Sigma Guitars

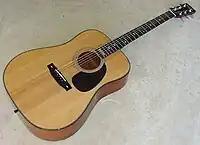
1980 Sigma D-10 Anniversary Guitar

Early Korean-made guitars show this same brand, only stating "Made in Korea" in place of "Made in Japan." During later Korean-made years (c.1990), Sigma transitioned back to paper labels and they stayed that way until the end of production in Indonesia in 2007.